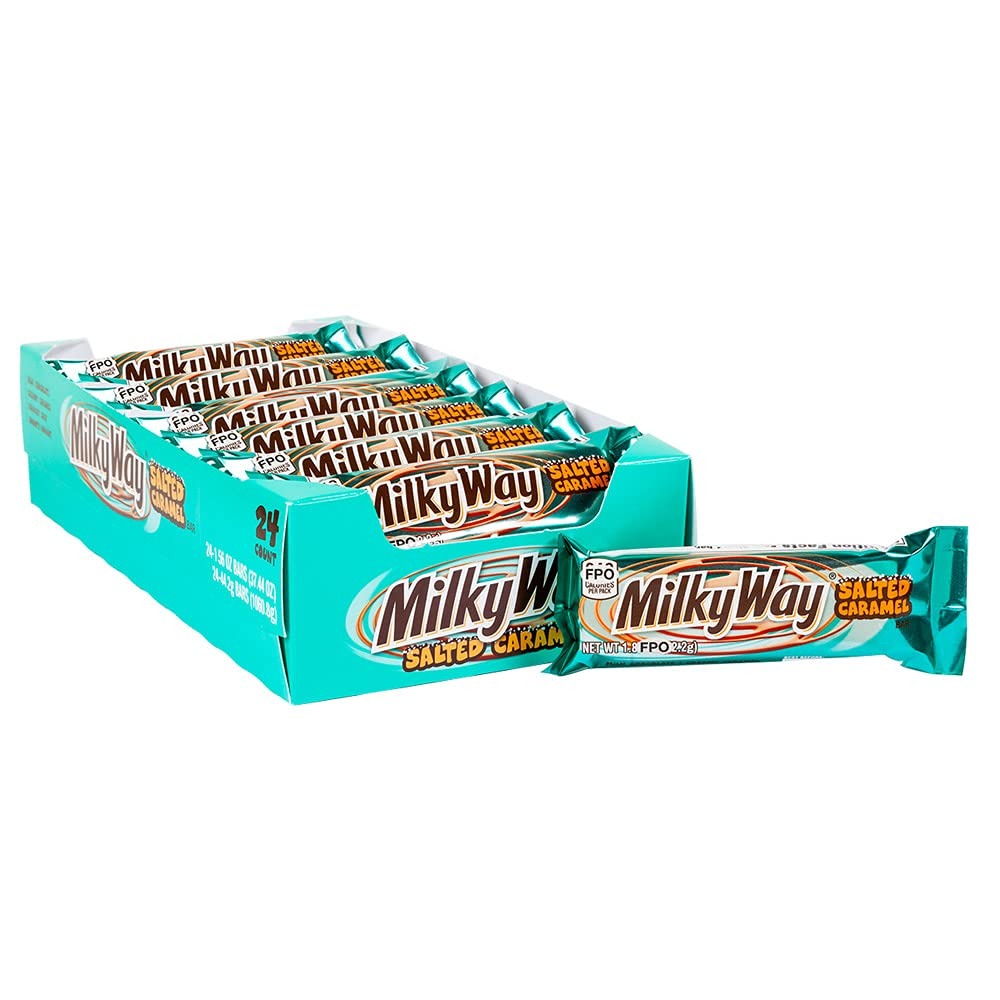
Item Name: Milky Way Salted Caramel Milk Chocolate Bar,1.56 oz - 24 Count Box
Bullet Point 1: Milky Way Chocolate: Contains 24 individually wrapped milk chocolate bars with salted caramel flavor
Bullet Point 2: 1.56 Ounce Bars: Each chocolate bar weighs 1.56 ounces for a total of 42.0 grams of chocolate
Bullet Point 3: Salted Caramel Flavor: Features a delicious salted caramel taste that pairs well with milk chocolate
Bullet Point 4: Individually Wrapped: Each chocolate bar is individually wrapped for convenience and freshness
Bullet Point 5: Milky Way Brand: Part of the Milky Way brand known for quality chocolate bars
Product Description: Per Pack: 200 calories; 5 g sat fat (25% DV); 170 mg sodium (7% DV); 27 g total sugars. Partially produced with genetic engineering. Milk chocolate; creamy caramel; crunchy salt; smooth nougat. Mars real chocolate. www.milkywaybar.com. We value your questions or comments. Call 800-551-9985 or visit us at www.milkywaybar.com. Please save the unused product and wrapper. Recyclable. Made in Canada.
Value: 37.44
Unit: Ounce

Price: 39.66